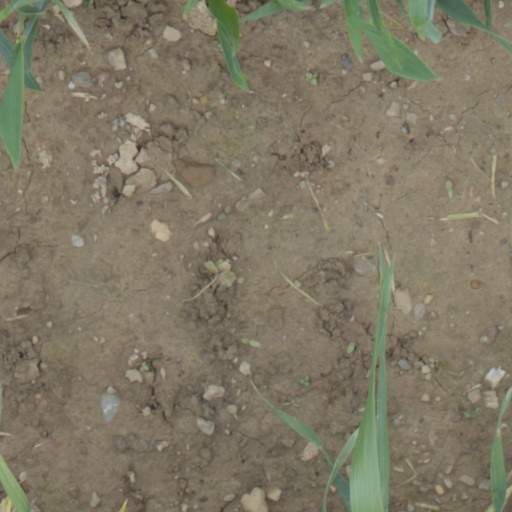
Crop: wheat